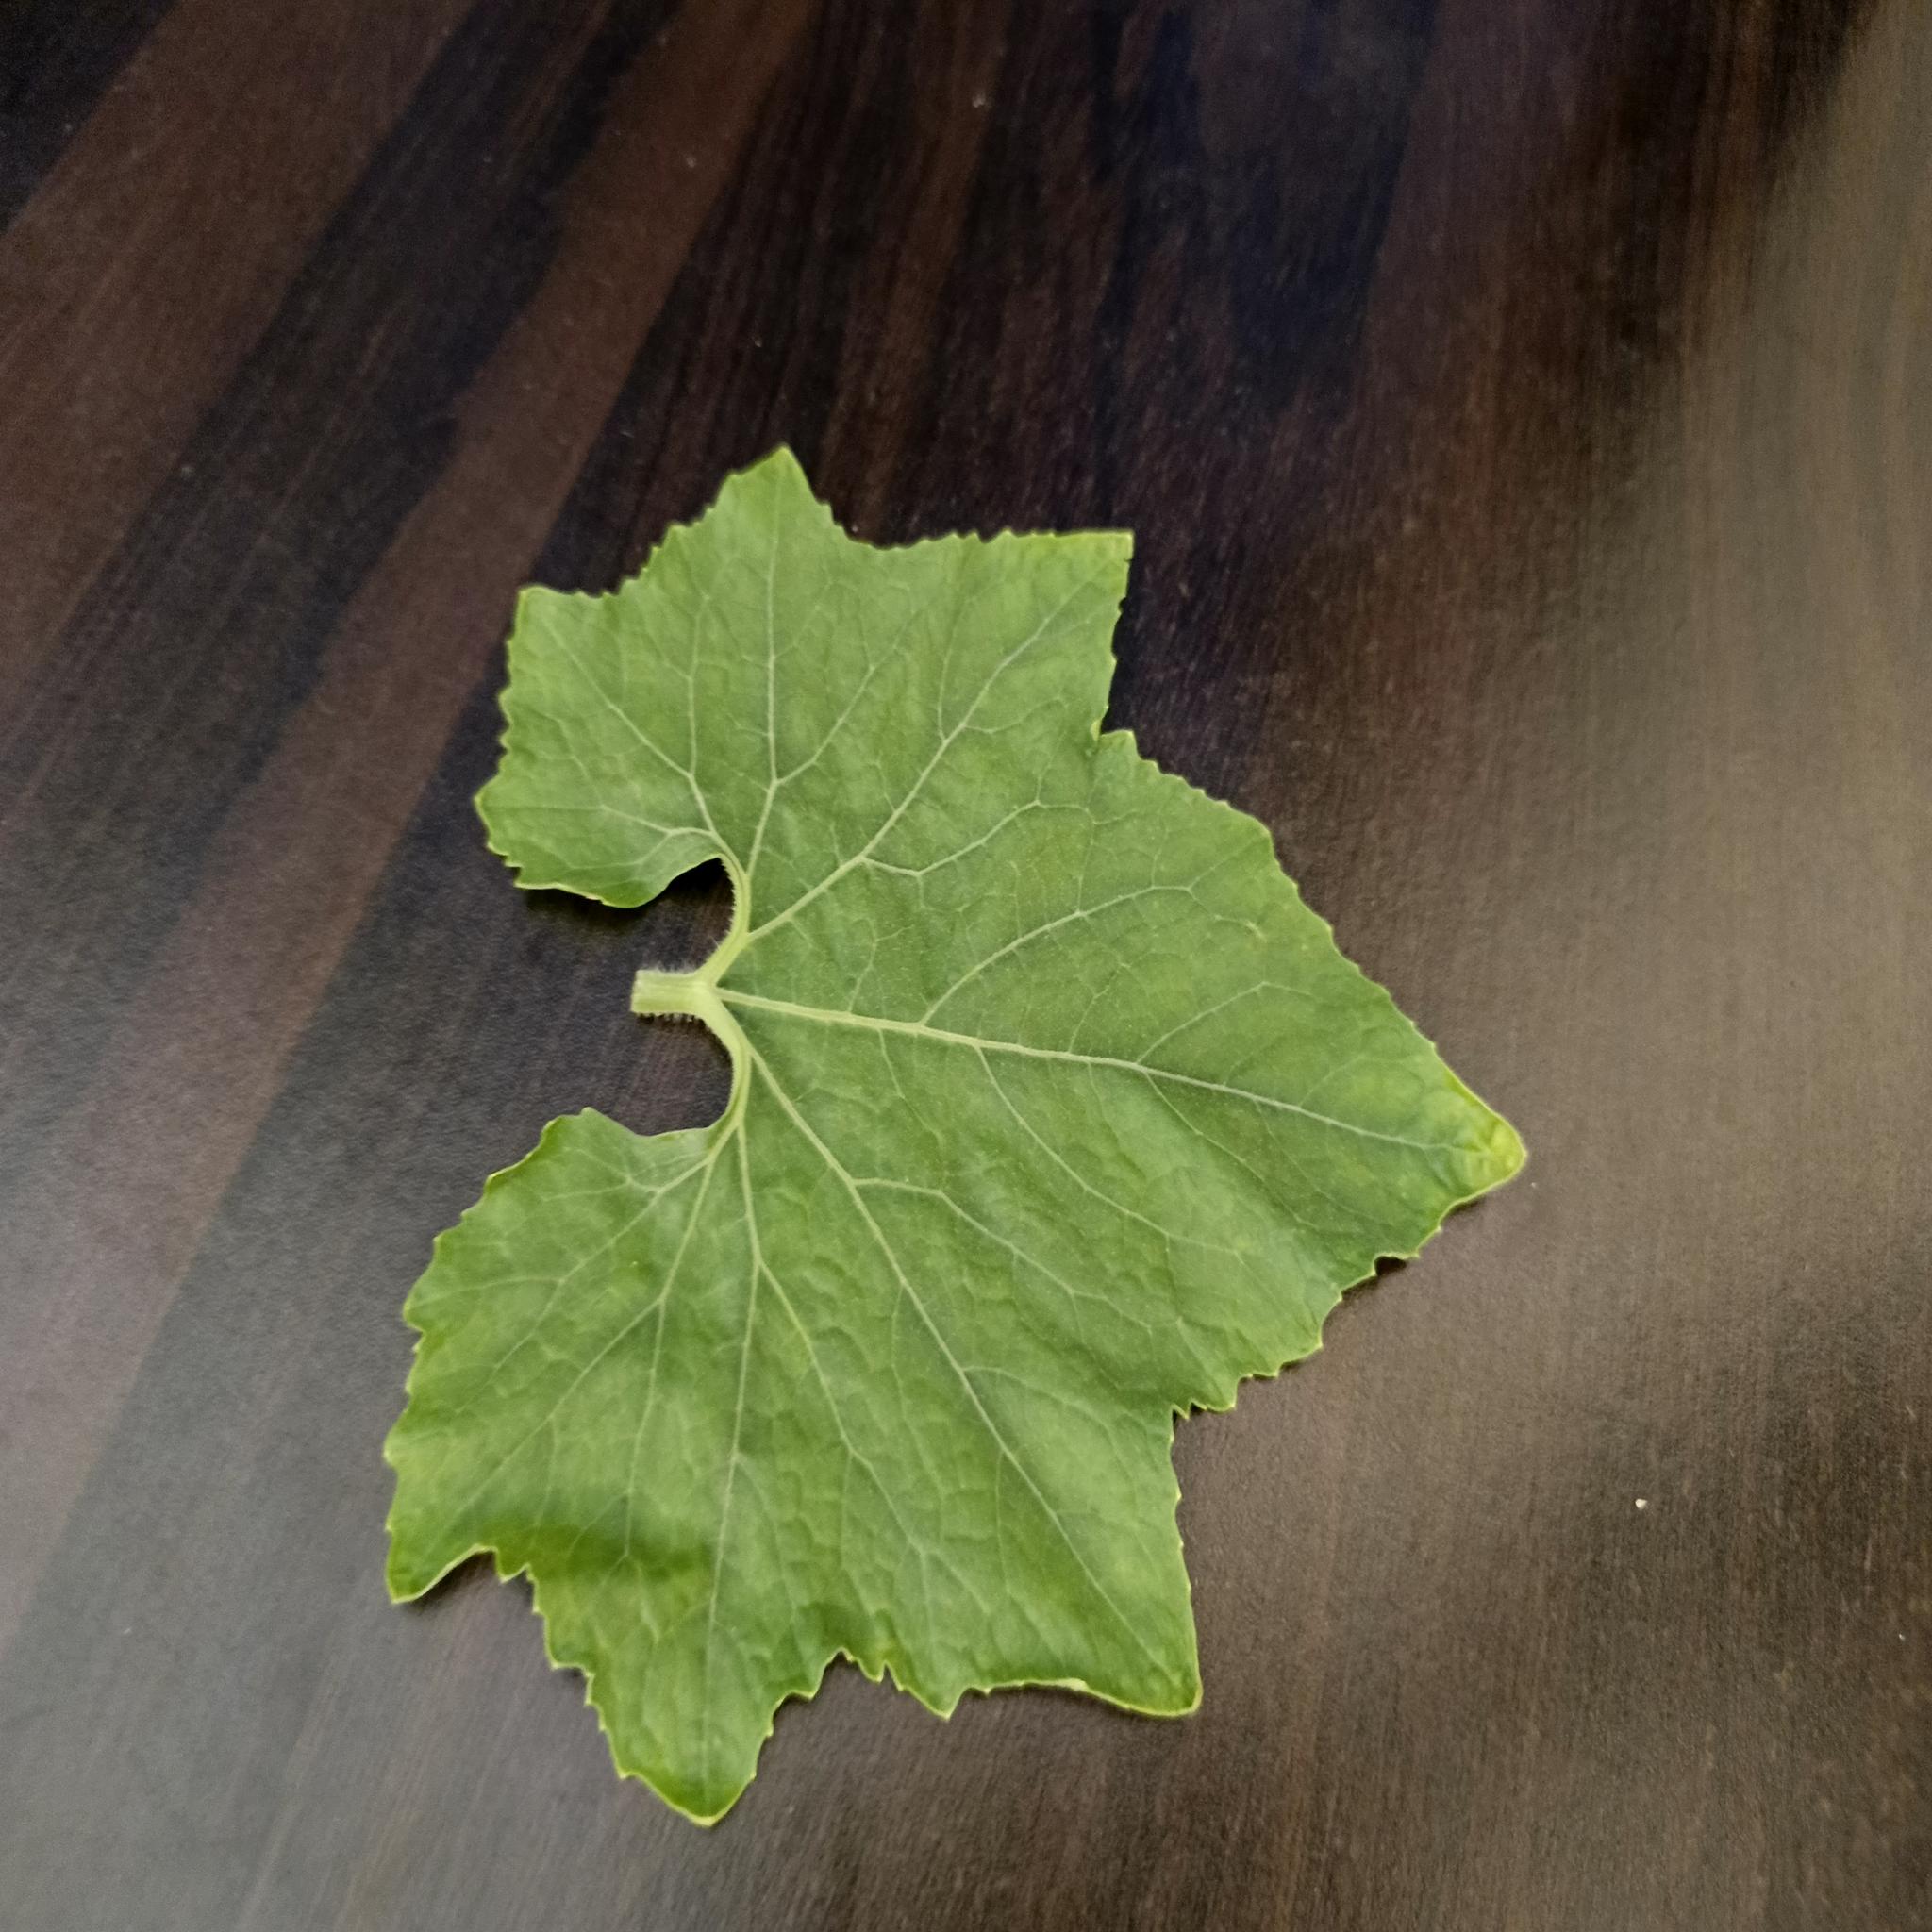
Label: Healthy